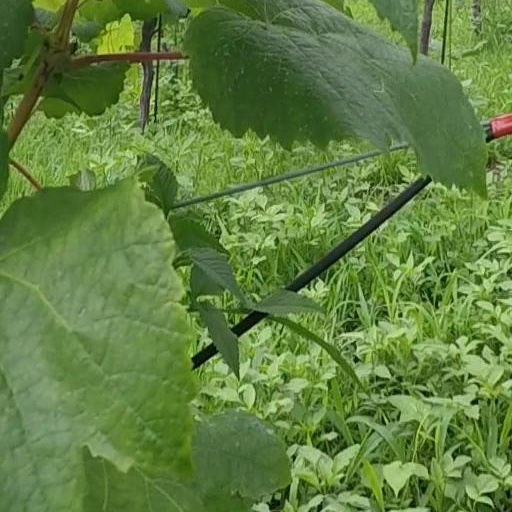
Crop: grape